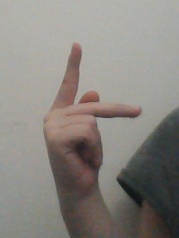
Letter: dha